Bobigny–Pantin–Raymond Queneau station

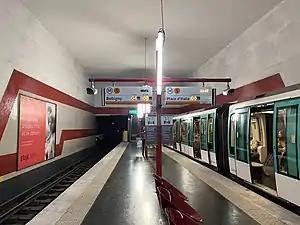
MF 01 at Bobigny–Pantin Raymond Queneau

Bobigny–Pantin–Raymond Queneau is a station on line 5 of the Paris Métro, located on the border between the communes of Pantin and Bobigny, in Seine-Saint-Denis, Île-de-France. It is named after the communes of Bobigny and Pantin, as well as the nearby rue Raymond Queneau, named after Raymond Queneau (1903-1976), a 20th-century French author and member of the Oulipo group whose most famous works were "Zazie dans le métro" and "Exercices de style", set on a bus. Despite its name, the station serves mainly "Pantin" (district of Petit-Pantin) and Romainville (district of the Bas-Pays). It only serves a thin industrial fringe in "Bobigny".